Phillip Jeffries

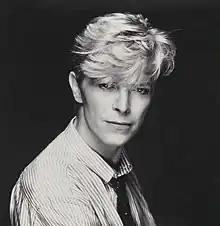
David Bowie (pictured in 1983) portrayed Phillip Jeffries

The original editing of "Fire Walk With Me" puts Jeffries's reappearance in 1988 since it is before the "one year later" hard title. But the shooting script, "The Missing Pieces", "The Secret History of Twin Peaks", and Part 15 of "The Return" put it in 1989.